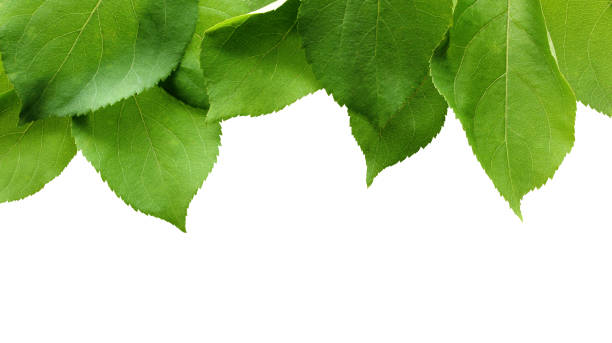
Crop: apple
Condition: healthy